George Pérez

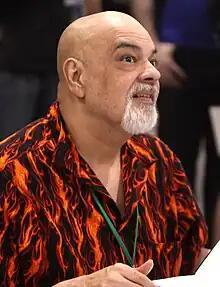
Pérez at the 2012 Phoenix Comicon in Phoenix, Arizona

In September 2011, DC launched a new "Superman" series written by Pérez, who also provided breakdowns and cover art, with interior art by Jesús Merino and Nicola Scott. Pérez remained until issue #6. The "New Teen Titans: Games" hardcover graphic novel was published the same month reuniting the creative team of Wolfman and Pérez. He was the inker of the new "Green Arrow" series, also launched in the same timeframe, over artist Dan Jurgens' pencils, reuniting the mid-1990s "Teen Titans" art team. Pérez and Kevin Maguire were alternating artists on a "Worlds' Finest" revival written by Paul Levitz.